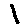
Label: 1